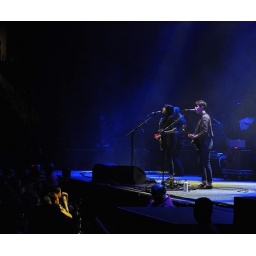
I like this pic cause of the light shining on that girl with the red hair in the audience.